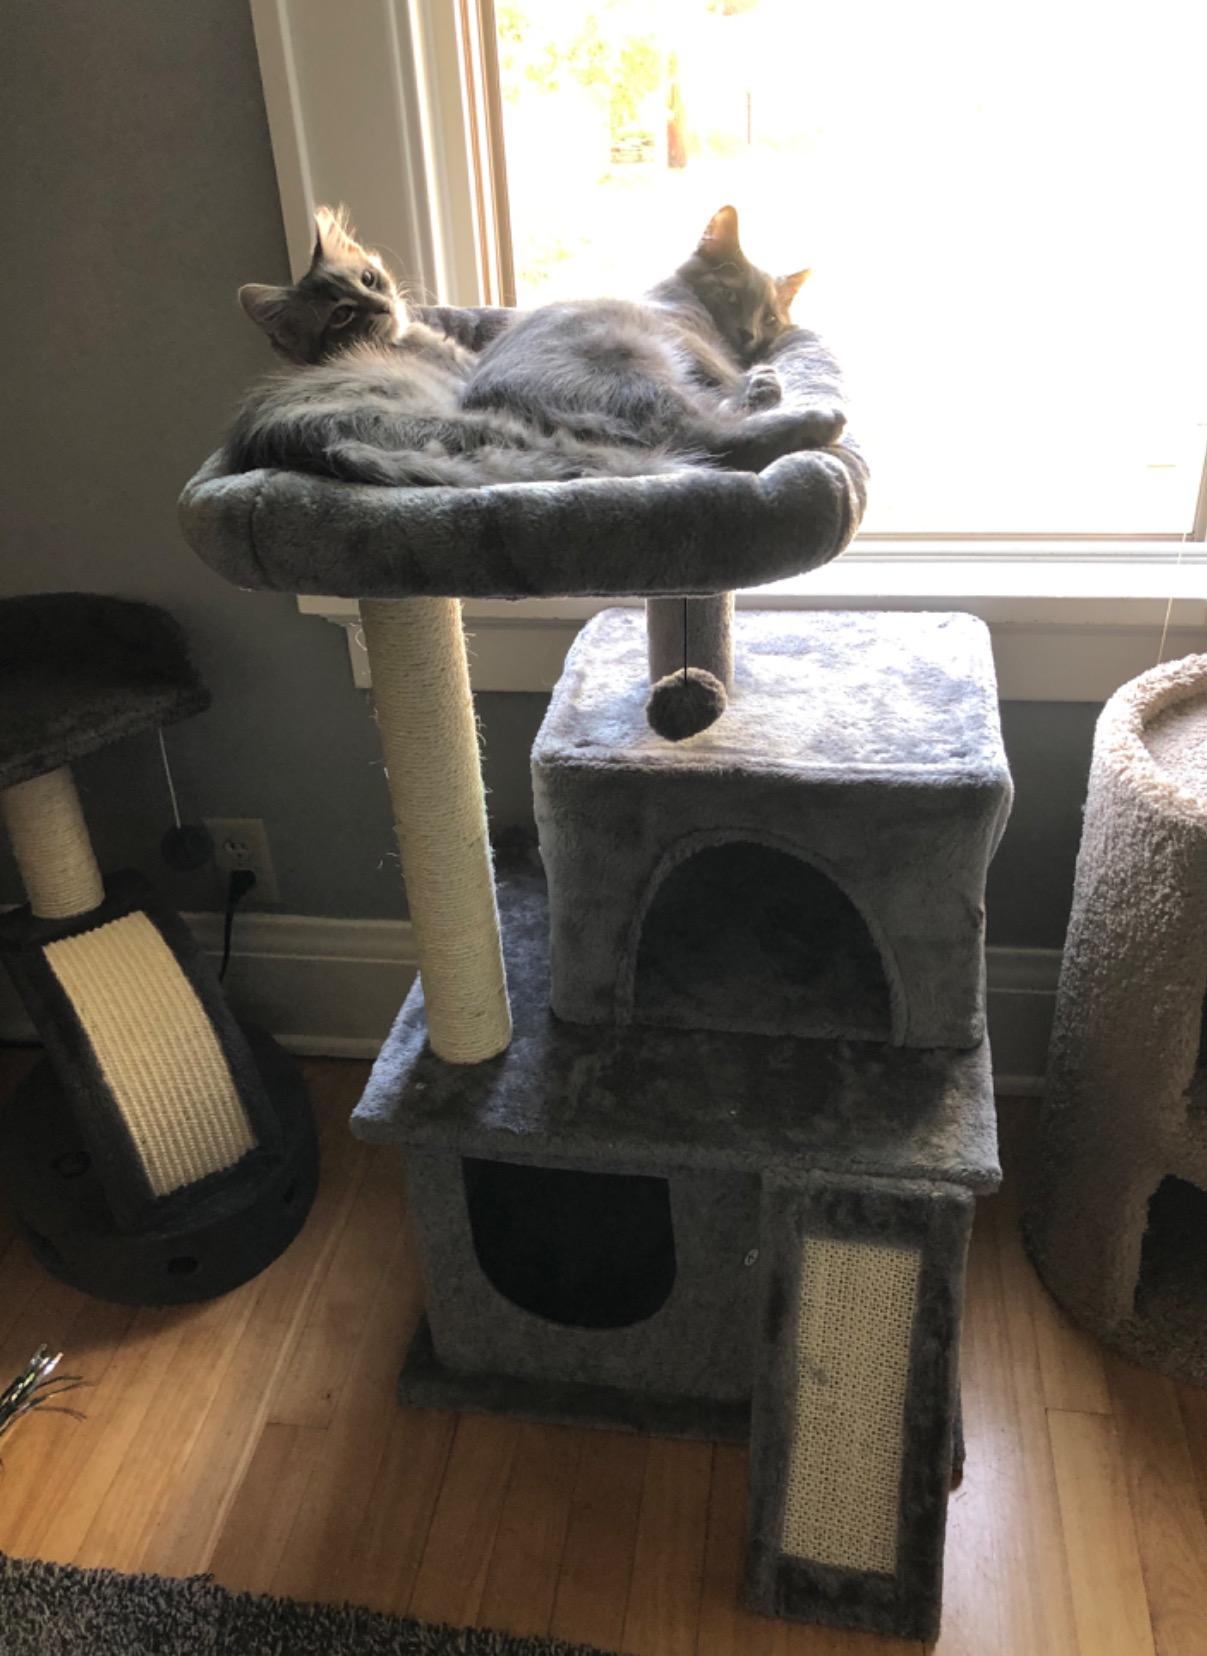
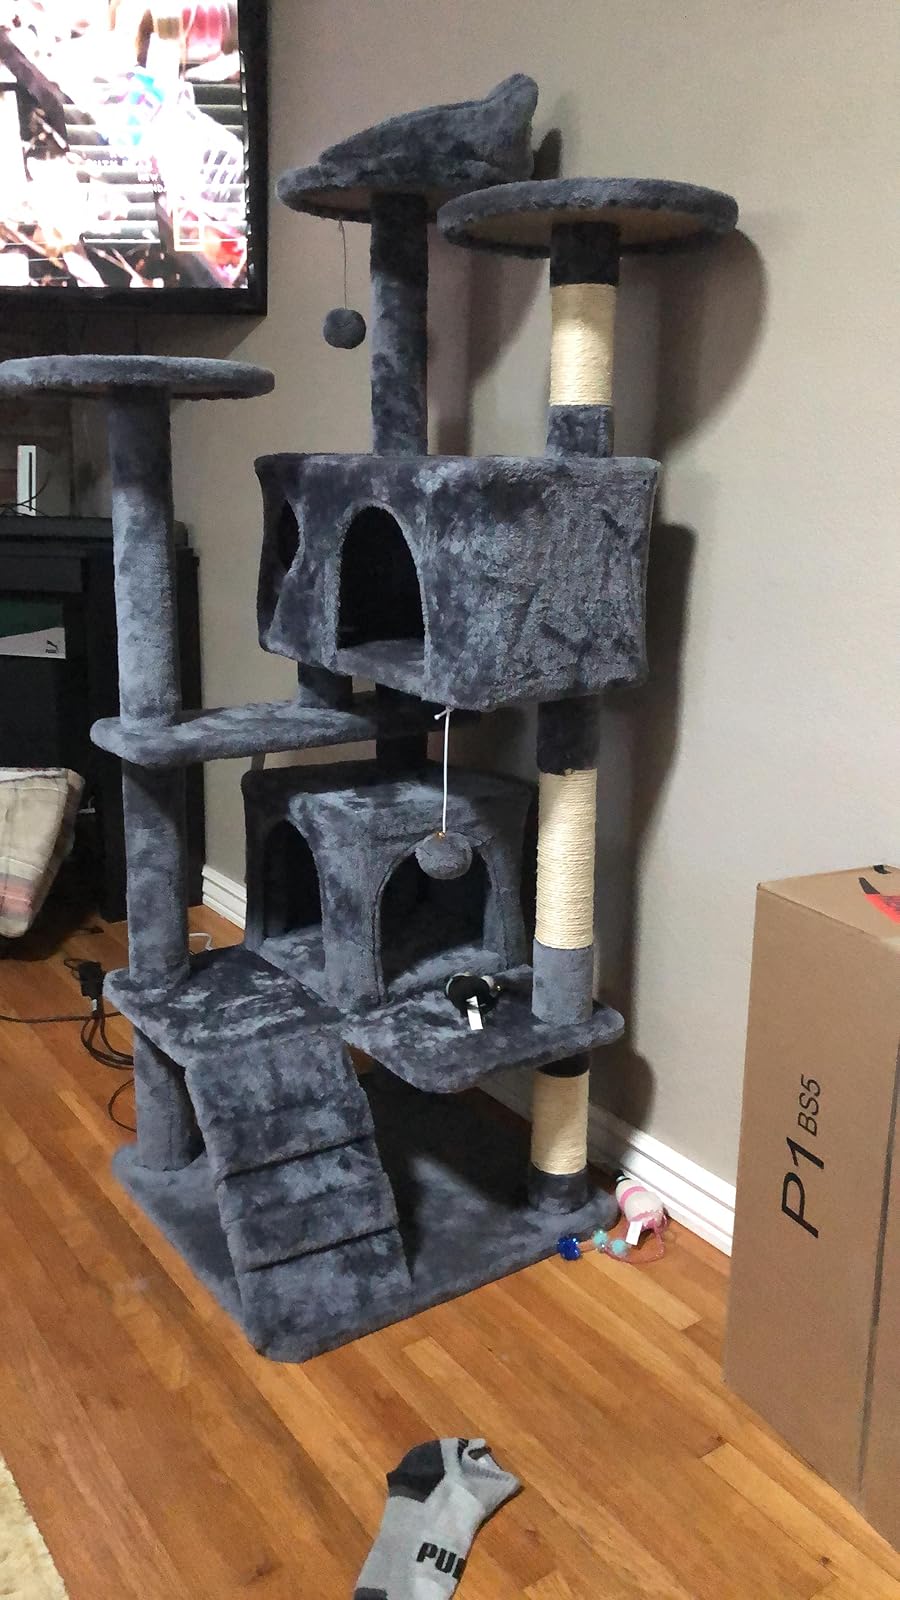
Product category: items_cat tree
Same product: no